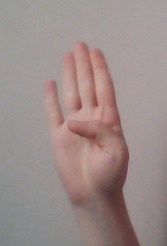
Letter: kaaf